George Brinton House

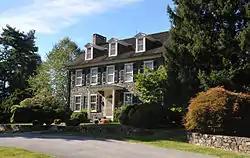
George Brinton House, September 2012

The George Brinton House, also known as Wawassan and Roundelay, is an historic home which is located in Birmingham Township, Chester County, Pennsylvania.